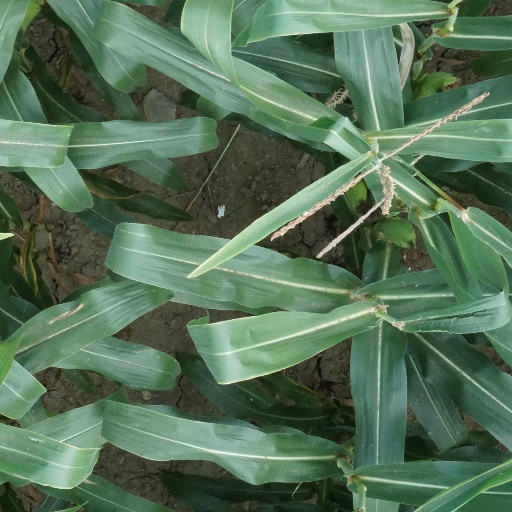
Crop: maize; corn